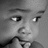
Emotion: neutral